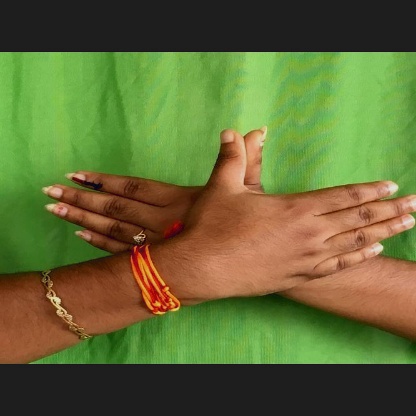
Mudra: Garuda